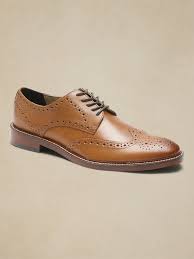
Label: Brogue